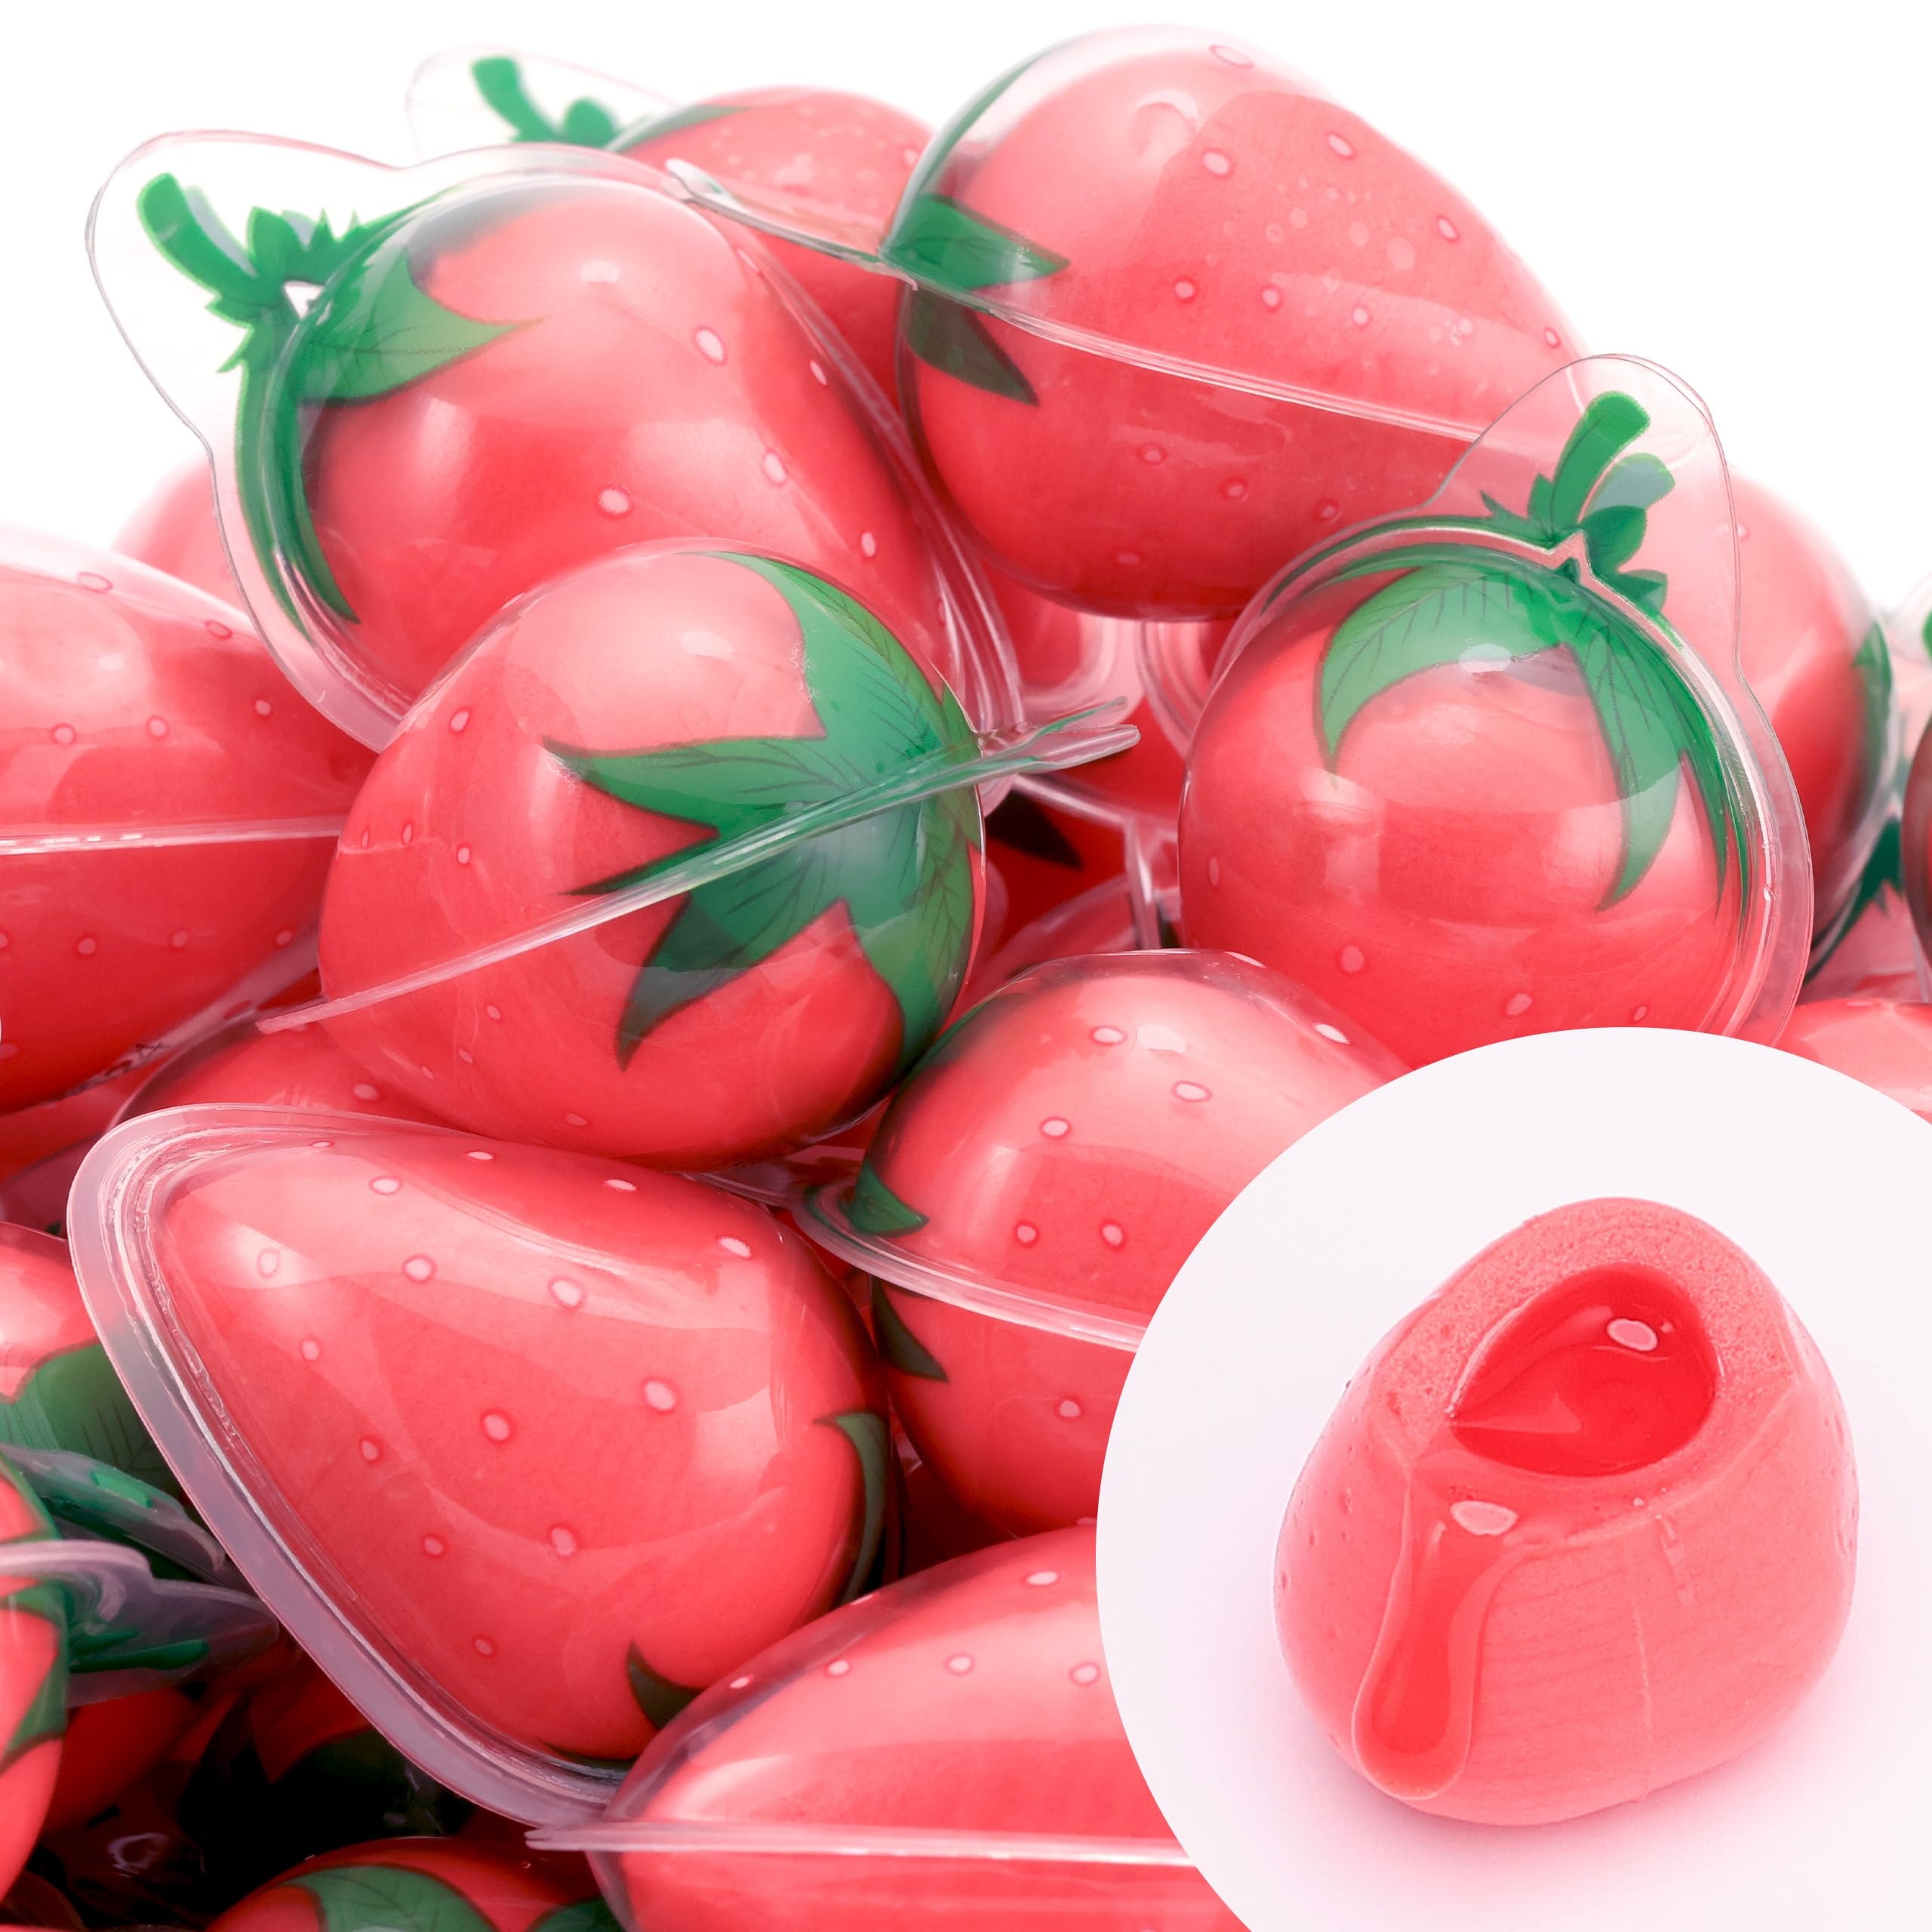
Item Name: Gummy Candy - Strawberry Candies Filled with Real Strawberry Jam - Jelly Filled Gummies - 5 pcs Individually Wrapped Chewy Candy - Fun Kids Candy
Bullet Point 1: IRRESISTIBLE BURST OF FLAVOR: Indulge in the captivating taste of these gummy candies that deliver an explosion of strawberry flavor. The smooth and luscious strawberry jam filling creates a memorable gummy food adventure that tantalizes the taste buds
Bullet Point 2: FRESHNESS PRESERVED: Each gummy candy is individually wrapped, ensuring optimal freshness and maintaining the candy's deliciousness over time. Whether you're savoring jelly filled sweets yourself or sharing with friends, the gummies remain as delightful as ever
Bullet Point 3: SATISFYING CHEWINESS: These aren't your ordinary gummies. The generous size and chewy texture of these large jelly filled candies offer a delightful experience reminiscent of your cherished jelly-filled pastries. Every bite is a journey into the world of enjoyable textures
Bullet Point 4: APPEALING PRESENTATION: The fun candy come adorned in eye-catching packaging that embodies the vibrant essence of strawberries. The bright and playful strawberry-themed wrap adds a touch of fun and coolness, making them not just a treat for the palate but also a visual delight. *NOTE: The print is on the packaging only, candy has solid color
Bullet Point 5: VERSATILE DELICACY: These jelly-filled gummies are the perfect companions for various occasions. Whether you're organizing a birthday party, assembling goody bags, planning a pinata surprise, or curating a candy buffet, these candies fit seamlessly into any setting, adding a burst of flavor and color
Bullet Point 6: WIDE ARRAY OF DELIGHTS: Our selection boasts an impressive assortment of candies, ranging from classic gummy bears and playful gummy worms and rings to stylish sour belts and hard candy. With a diverse range of flavors to choose from, our collection caters to all preferences, making it a delightful experience for everyone
Product Description: <p>Indulge in the captivating taste of Global Gumball gummy candies that deliver an explosion of strawberry flavor. The smooth and luscious strawberry jam filling creates a memorable gummy food adventure that tantalizes the taste buds.</p> <p>Each gummy candy is individually wrapped, ensuring optimal freshness and maintaining the candy's deliciousness over time. Whether you're savoring jelly-filled sweets yourself or sharing with friends, the gummies remain as delightful as ever.</p> <p>These aren't your ordinary gummies. The generous size and chewy texture of these large jelly-filled candies offer a delightful experience reminiscent of your cherished jelly-filled pastries. Every bite is a journey into the world of enjoyable textures.</p> <p>The fun candy comes adorned in eye-catching packaging that embodies the vibrant essence of strawberries. The bright and playful strawberry-themed wrap adds a touch of fun and coolness, making them not just a treat for the palate but also a visual delight. (<em>NOTE: The print is on the packaging only; the candy has solid color.</em>)</p> <p>These jelly-filled gummies are the perfect companions for various occasions. Whether you're organizing a birthday party, assembling goody bags, planning a pinata surprise, or curating a candy buffet, these candies fit seamlessly into any setting, adding a burst of flavor and color.</p> <p>Our selection boasts an impressive assortment of candies, ranging from classic gummy bears and playful gummy worms and rings to stylish sour belts and hard candy. With a diverse range of flavors to choose from, our collection caters to all preferences, making it a delightful experience for everyone.</p> <p><strong>Experience the fruity fun and unbeatable taste of our gummy candies - Sweetness that sticks with you!</strong></p> <p>-Delicious strawberry flavor</p> <p>-5 pcs bag</p> <p>-Individually wrapped</p> <p>-1.18 iInches size</p> <p>-Filled with strawberry jam</p>
Value: 3.84
Unit: Ounce

Price: 11.29